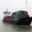
Label: ship